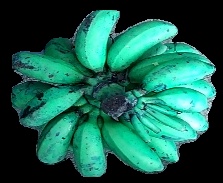
Variety: rasbale
Grade: grade3